Chelsea Peretti

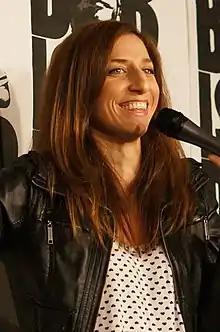
Peretti in 2013

Chelsea Peretti (born February 20, 1978) is an American comedian, actress, and writer. She portrayed Gina Linetti in the comedy series "Brooklyn Nine-Nine" and has written for various TV series, including "Parks and Recreation", "Saturday Night Live" and "Kroll Show".